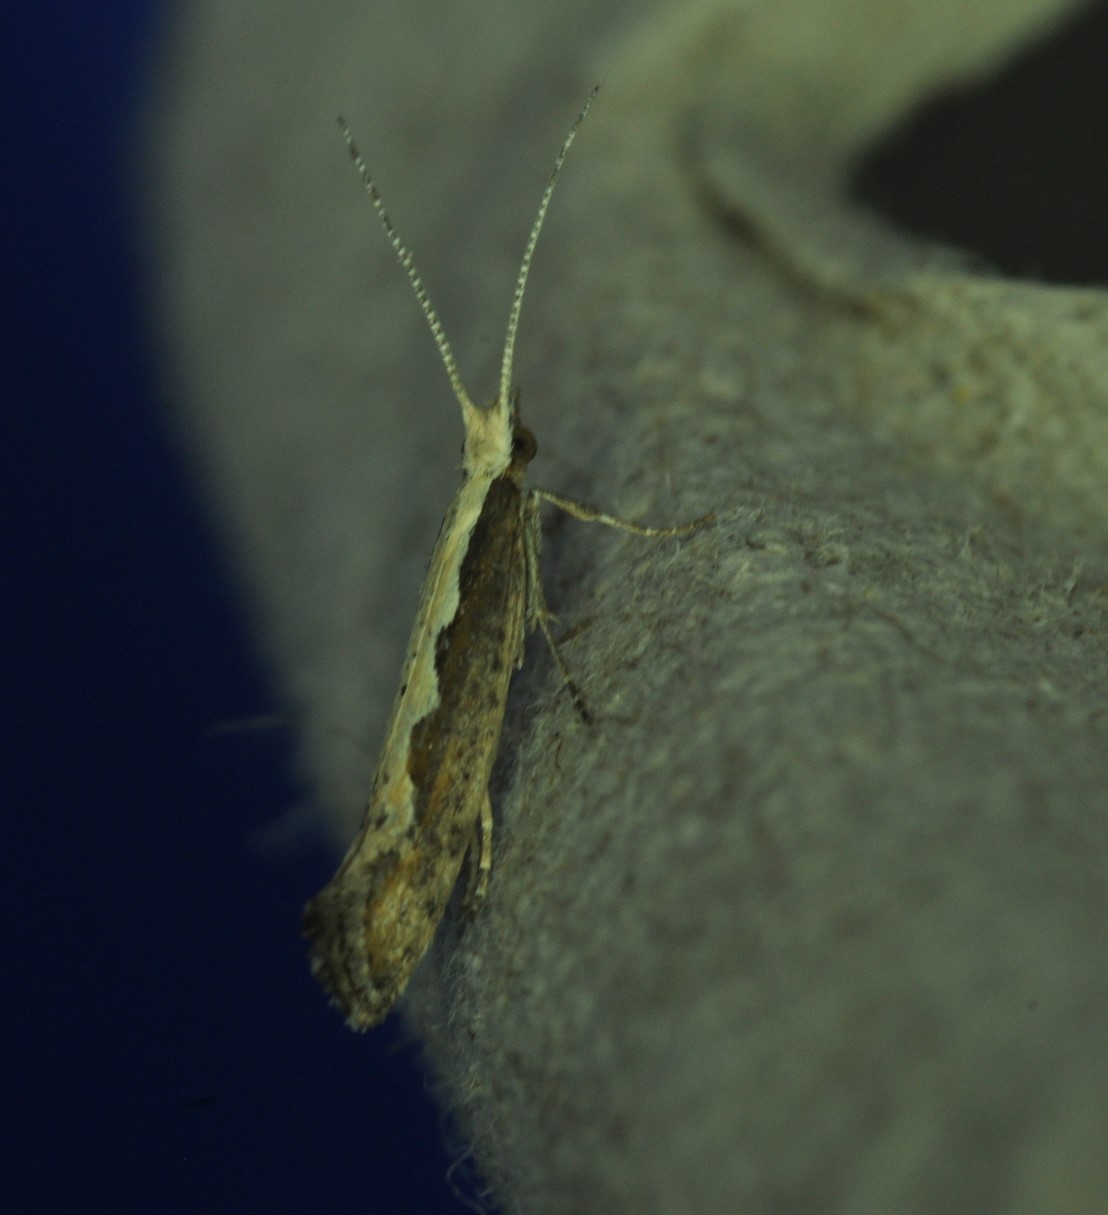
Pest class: diamondback_moth